Electric power industry

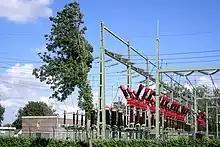
Bolsward Substation, the Netherlands

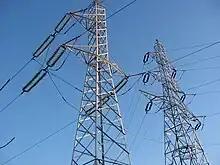
Transmission lines in Romania of which the nearest is a Phase Transposition Tower

Although electricity had been known to be produced as a result of the chemical reactions that take place in an electrolytic cell since Alessandro Volta developed the voltaic pile in 1800, its production by this means was, and still is, expensive. In 1831, Michael Faraday devised a machine that generated electricity from rotary motion, but it took almost 50 years for the technology to reach a commercially viable stage. In 1878, in the United States, Thomas Edison developed and sold a commercially viable replacement for gas lighting and heating using locally generated and distributed direct current electricity.